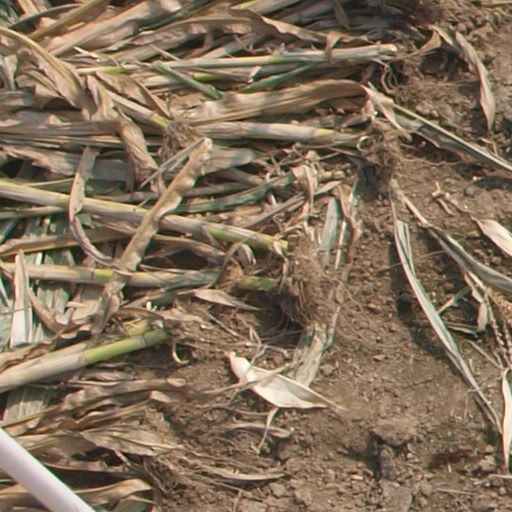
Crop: maize; corn